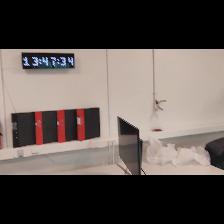
Label: NonHuman